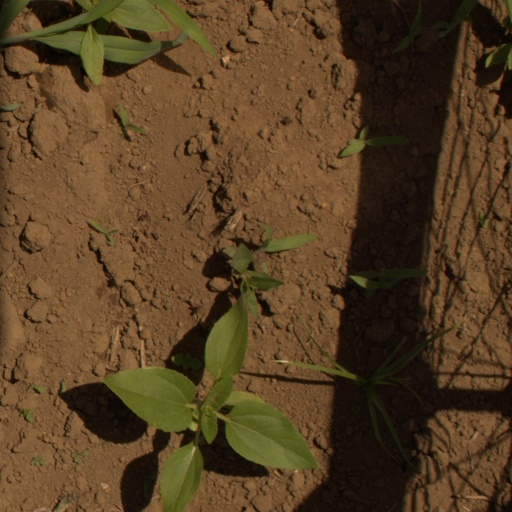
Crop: Jerusalem artichoke